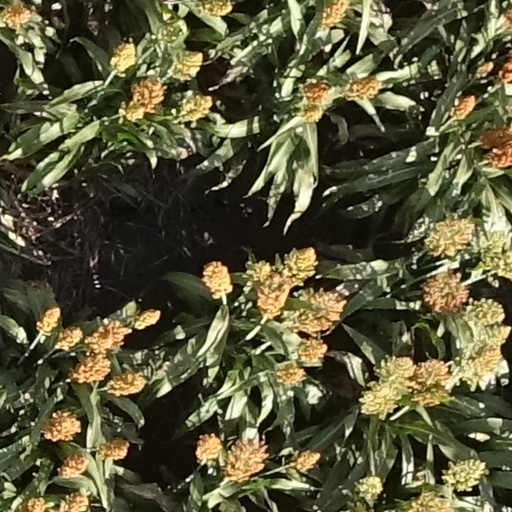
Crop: sorghum